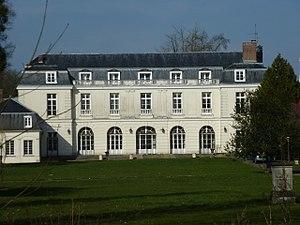
Le château de Condé-Sainte-Libiaire. (Seine-et-Marne, région Île-de-France).
Condé-Sainte-Libiaire est une commune française située dans le département de Seine-et-Marne, en région Île-de-France.